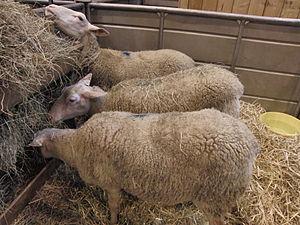
Moutons Berrichon de l'Indre - Salon international de l'agriculture 2011, Paris, France
On dénombre une soixantaine de races ovines en France dont certaines sont aujourd'hui des races dites de conservatoire et beaucoup classées par le Bureau des ressources génétiques dans la liste des races en danger.
Le berrichon de l'Indre est une race de mouton française. Les moutons sont présents depuis très longtemps dans le Berry, où ils ont pu être croisés au XVIIIᵉ siècle avec des animaux mérinos. Elle s'est distinguée de la race berrichon du Cher au XIXᵉ siècle, quand cette dernière a été croisée avec des races anglaises pour améliorer ses aptitudes bouchères quand le berrichon de l'Indre est resté fidèle à son type originel. C'est un mouton à la toison et la peau blanche, et à la conformation moyenne. Il produit une viande de qualité, et ses brebis sont prolifiques. Elle est aujourd'hui menacée et fait l'objet d'un programme de conservation. On compte environ 7 000 animaux aujourd'hui.